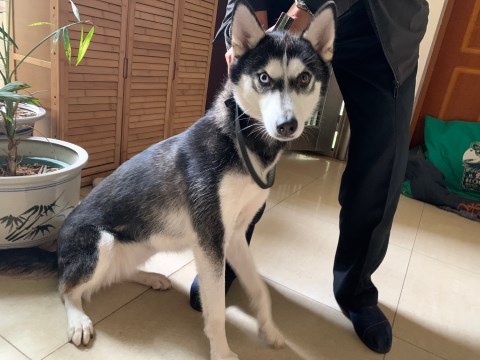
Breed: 1160-n000003-Siberian_husky